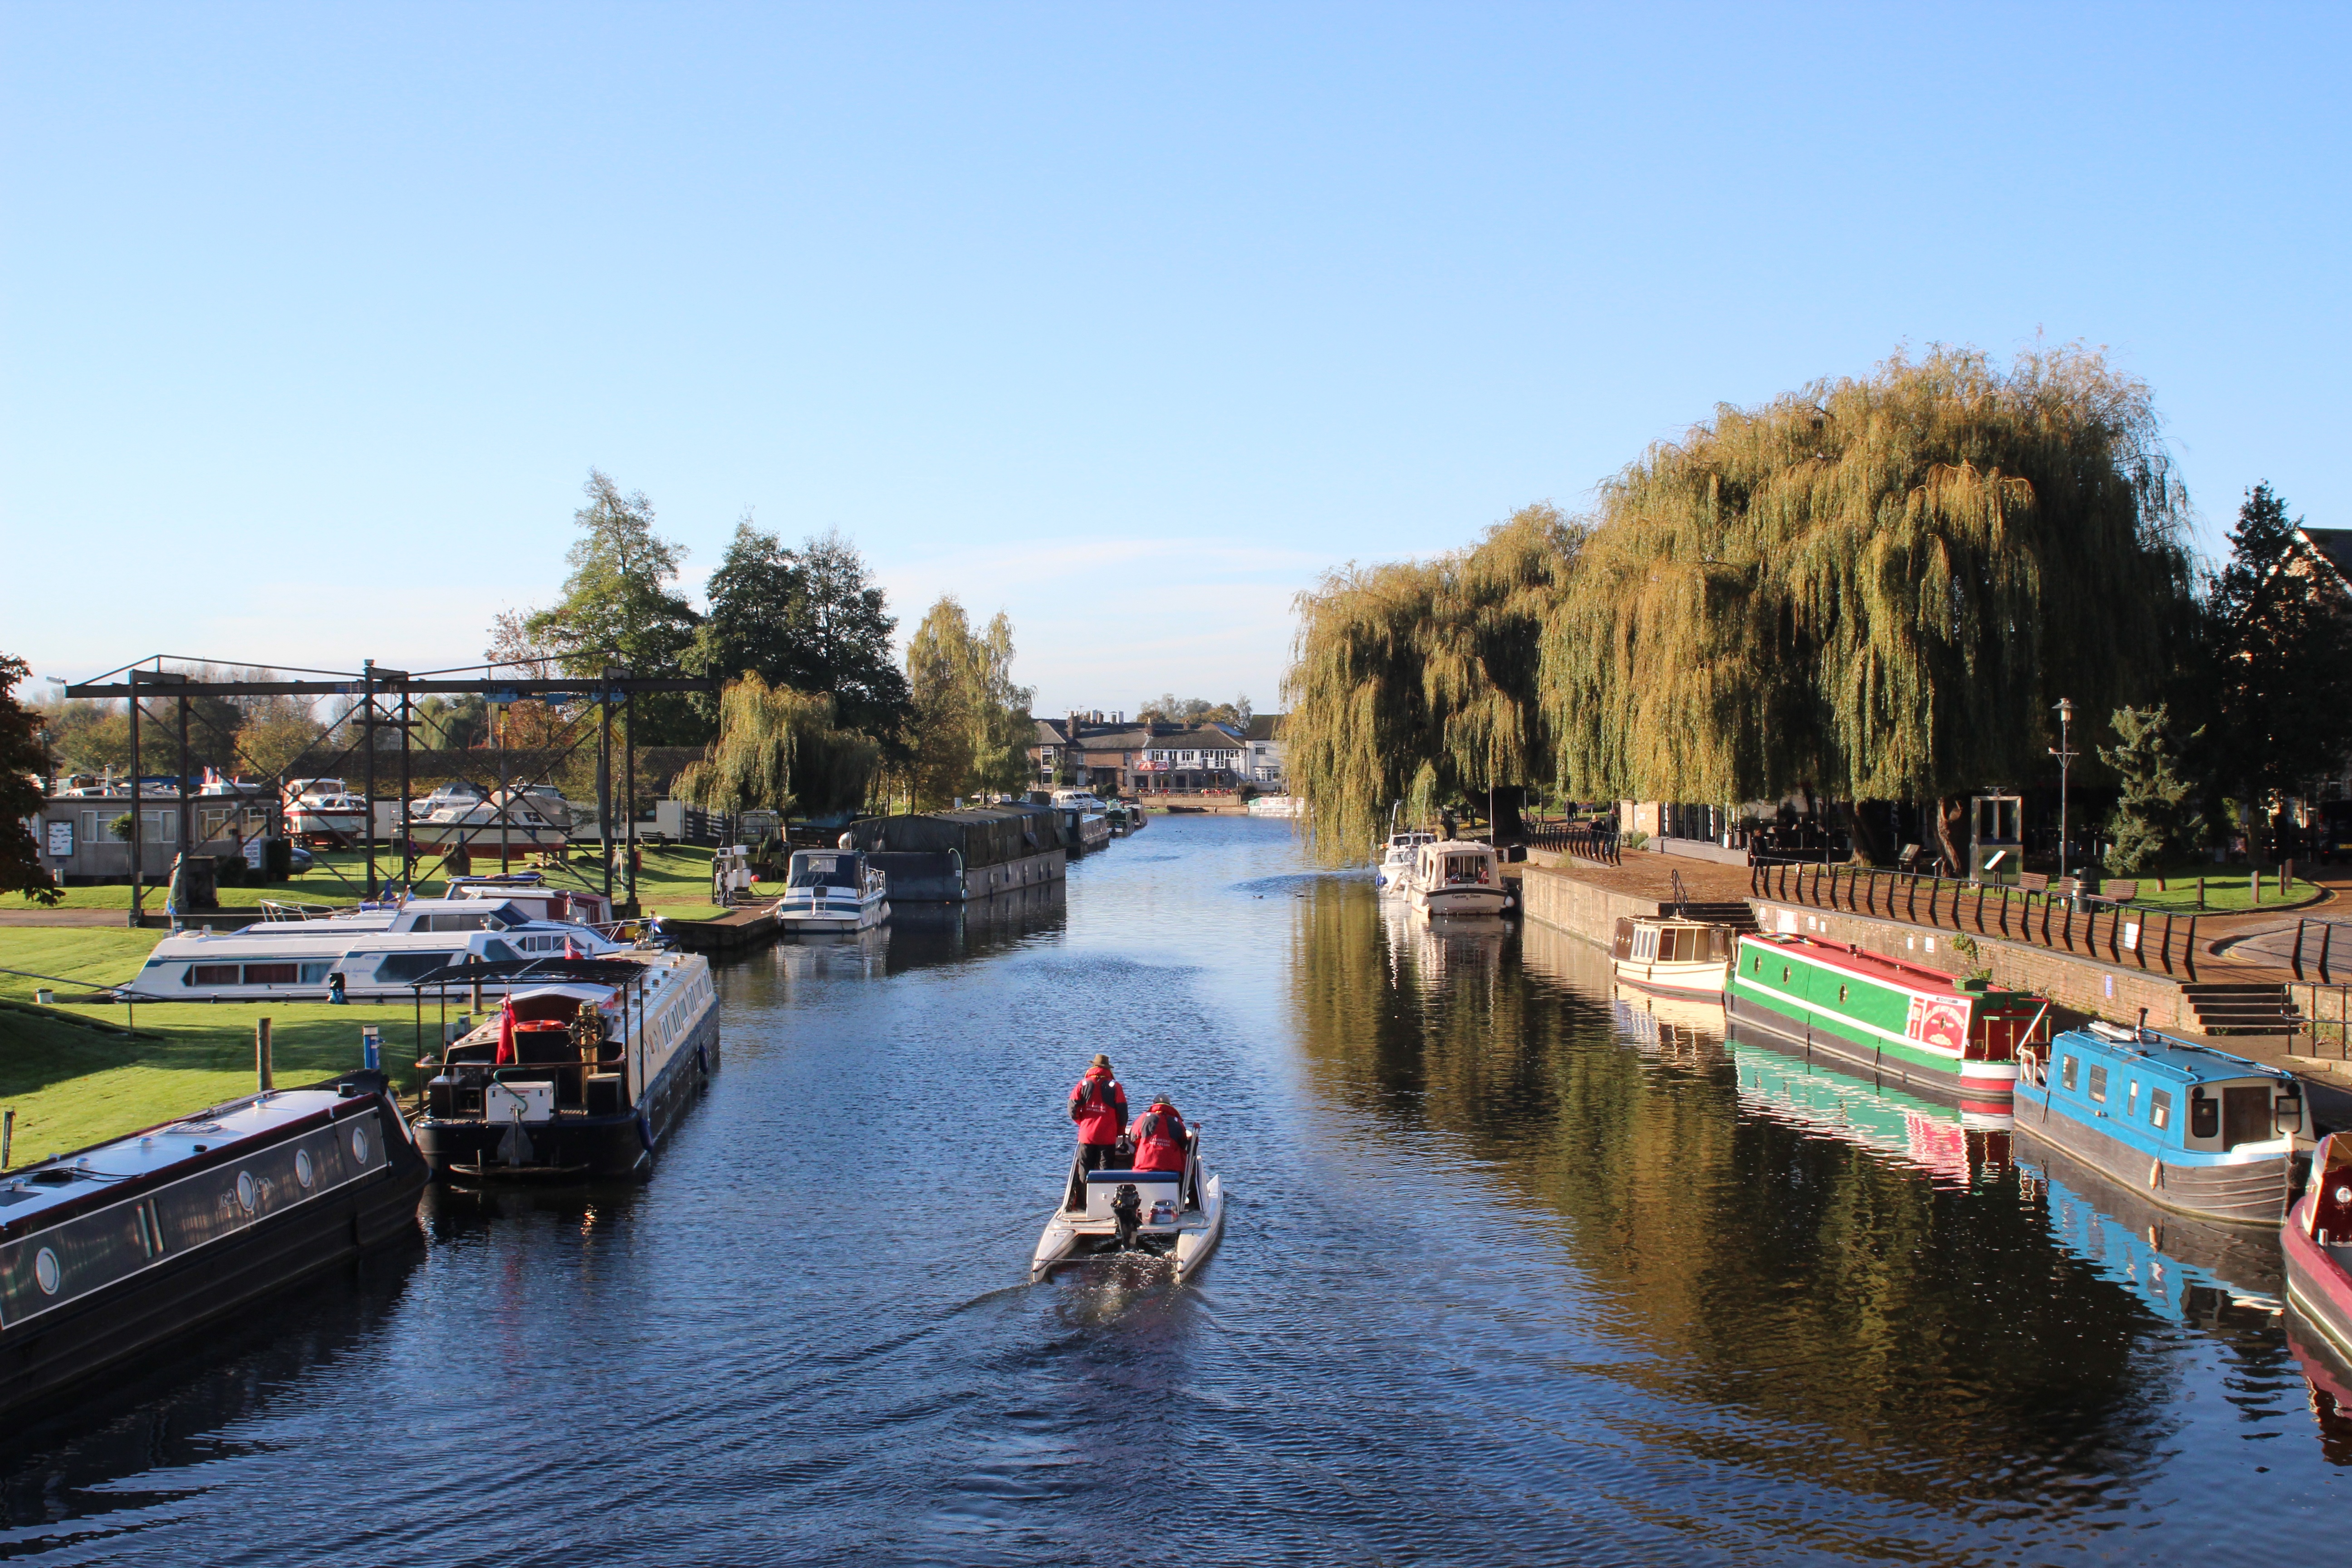
water, boat, river, canal, vehicle, waterway, body of water, boating, rivers, channel, rowing, landform, ely boating, river view